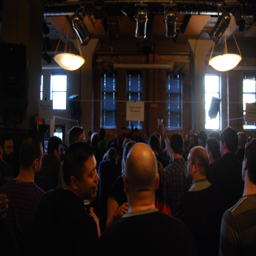
winner being announced to the crowd .